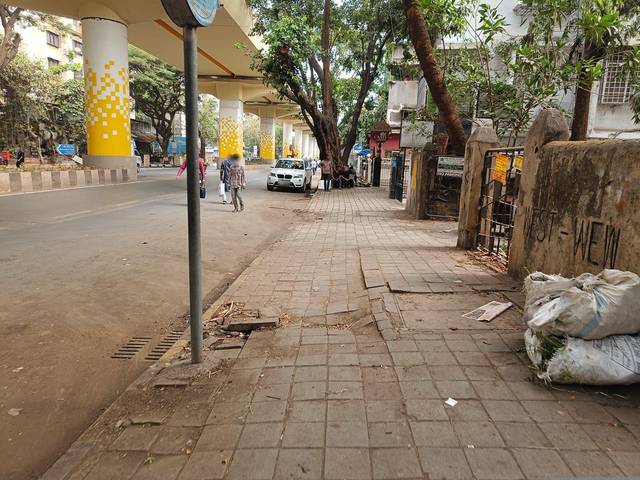
Region: India
Coordinates: 19.078, 72.838